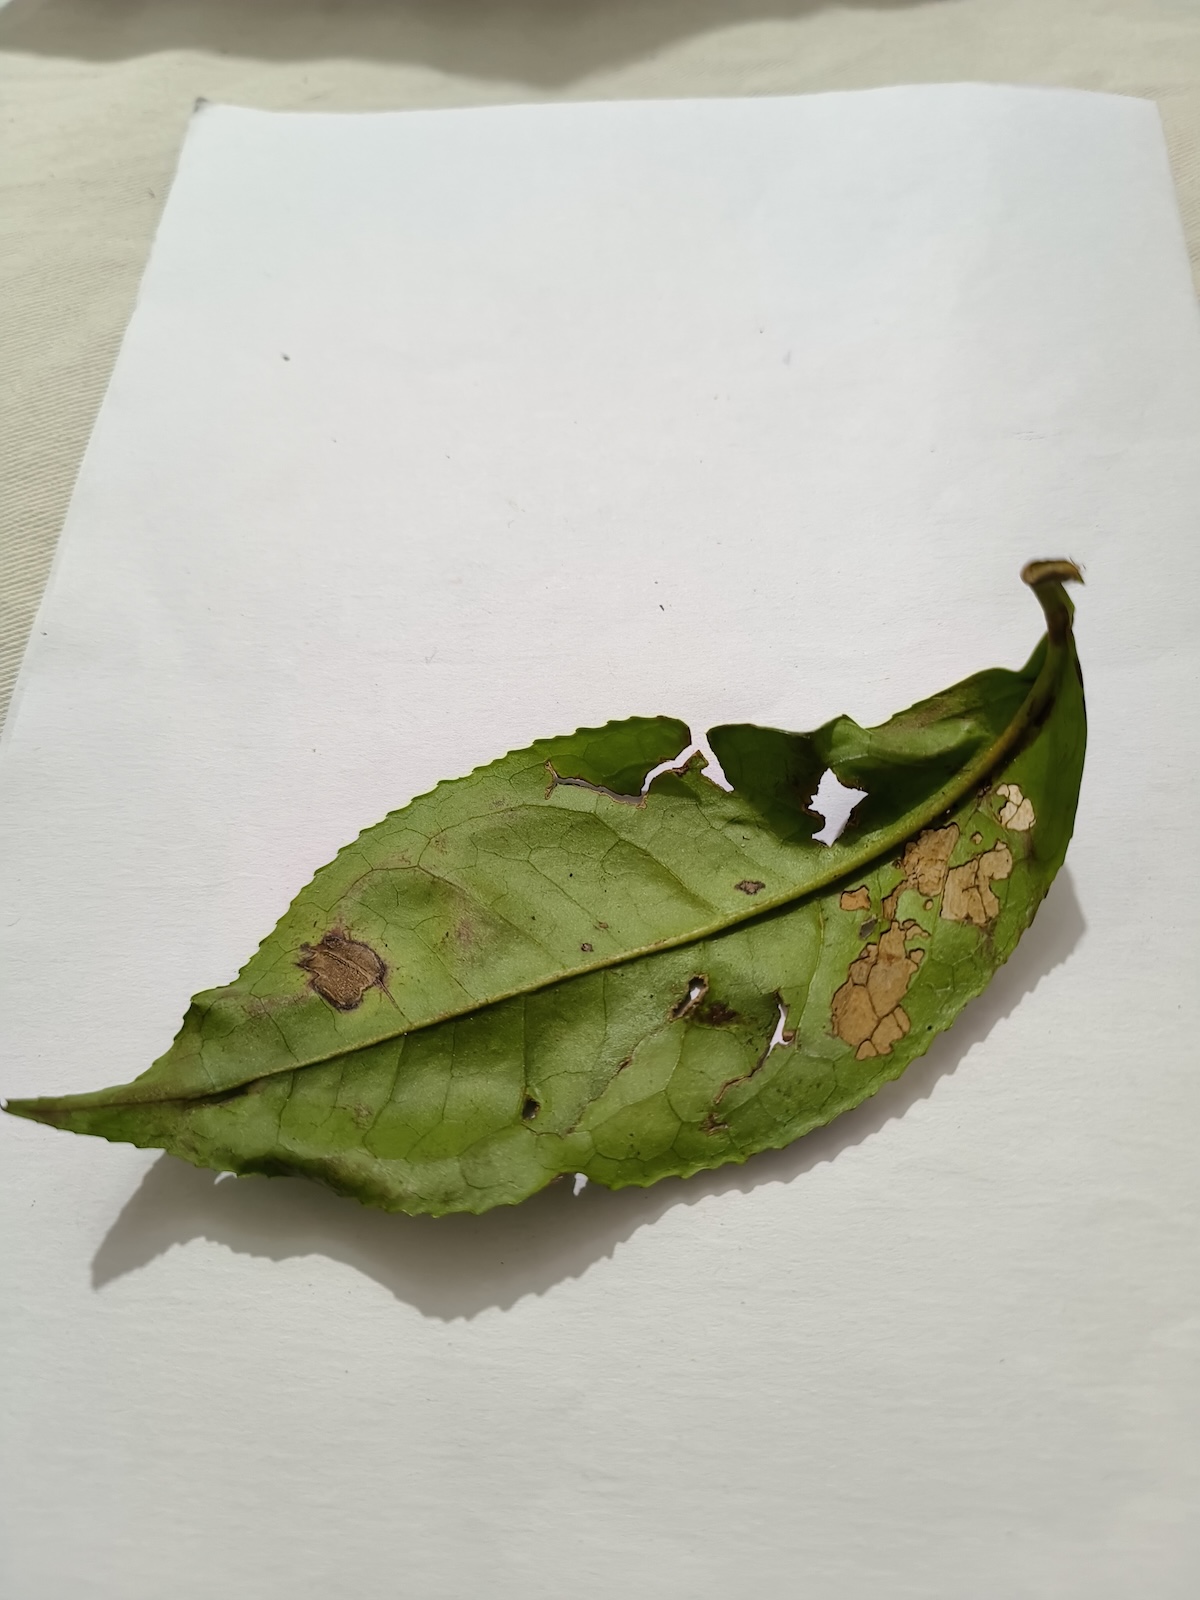
Label: Gray Blight